Federico Ochando

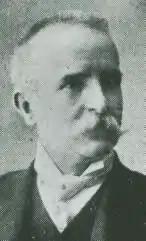
Ochando as senator in 1896.

After his return to Spain due to illness, he was appointed military governor of Madrid in 1894 and promoted to the rank of lieutenant general in 1895. The following year, he arrived in Cuba as Valeriano Weyler's chief of staff and participated in the Spanish campaign during the Cuban War of Independence. In the same year, he was elected Senator of La Habana. In 1897, he returned to Spain and was appointed Captain General of Aragon. In 1898, he was appointed Captain General of Andalusia. In the same year, he was elected as Senator of Albacete, a position he would serve in until 1902. While serving as senator, he was appointed as Inspector General of the Guardia Civil in 1901. In 1903, he was elected for the fourth time as Deputy of Casas-Ibáñez with 85% of the vote. In the same year, he was appointed Inspector General of the Carabineros. The following year, he was appointed Captain General of Old Castile. In 1905, he was back in the Senate. However, he was not only Senator of Albacete, he was made senator for life ("senador vitalicio") by royal decree in 1906. Among his activities as senator include requesting ratings for Ministers of the Crown, and propose increasing the benefits for members of the armed forces. He requested the Spanish Council of State to report on the conflict between the Ministry of Justice and Ministry of War concerning the salary of a regional officer. He proposed to provide a pension for General Diego Ollero y Carmona's widow, Teresa Morales Guerrero Estrella, and General Francisco Rizzo y Ramirez's widow, Dolores Goñi y Zangroniz. He proposed the inclusion of the Bonete Road expansion in the general road plan of Spain. The Bonete Road runs from Albacete to Ayora. Ochando was known for his various infrastructure projects in his district during his service as deputy and senator. Another major project undertaken upon Ochando's initiative was the Baeza-Utiel Line, also known as the Baeza-Albacete Line. Planning for the 366-kilometer long railway connecting Baeza and Utiel began in 1926. He requested the enforcement of the law concerning civilian destination of licensed members of the armed forces. Lastly, he requested financial assistance for the youth to enter military academies. During his entire career in the Senate, he served thrice as Vice President of the Senate of Spain (1901–1902, 1905–1907, 1910–1911). Meanwhile, from 1907 to 1910, he served as Director-general of the Carabineros, as well as Sub-minister (Undersecretary) of War.